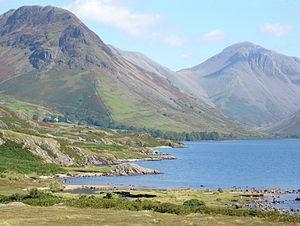
Le Lake District est un parc national anglais qui fait partie du Cumbria. Avec ses 2 280 km² de lacs et de montagnes, c'est le plus grand parc national d'Angleterre. On y trouve les montagnes les plus hautes d'Angleterre, dont Scafell Pike, son point culminant. La région, royaume du randonneur, est connue pour être l'inspiration des Lakistes, notamment William Wordsworth.